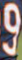
Number: 9